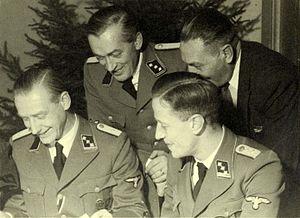
Ferdinand Hugo aus der Fünten était un SS-Hauptsturmführer et chef de l'Office Central pour l'Émigration Juive à Amsterdam au cours de la Seconde Guerre mondiale. Il est responsable de la déportation des Juifs des Pays-Bas vers les camps de concentration allemands.